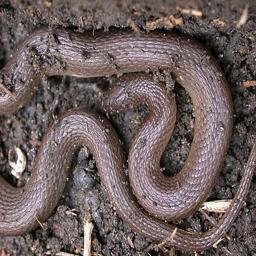
Animal: snakes